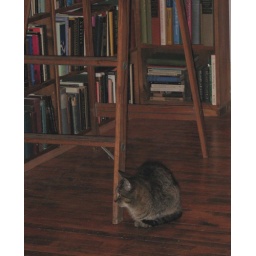
This cat lives in a used bookstore on the second floor of the Fine Arts Building